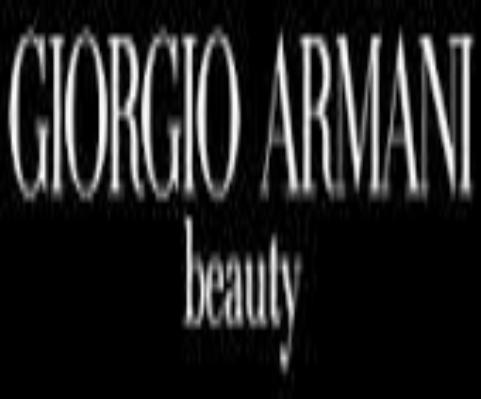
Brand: Giorgio
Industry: Clothes